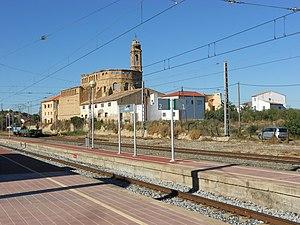
La ligne Reus - Caspe ou ligne Reus - Móra la Nova - Caspe est une ligne de chemin de fer espagnole qui appartient à ADIF reliant Reus à Caspe en traversant la Ribera d'Ebre. La ligne commence à Reus à la bifurcation vers la ligne Tarragone - Reus - Lérida et finit à Caspe où elle est reliée à la ligne qui continue vers Saragosse.